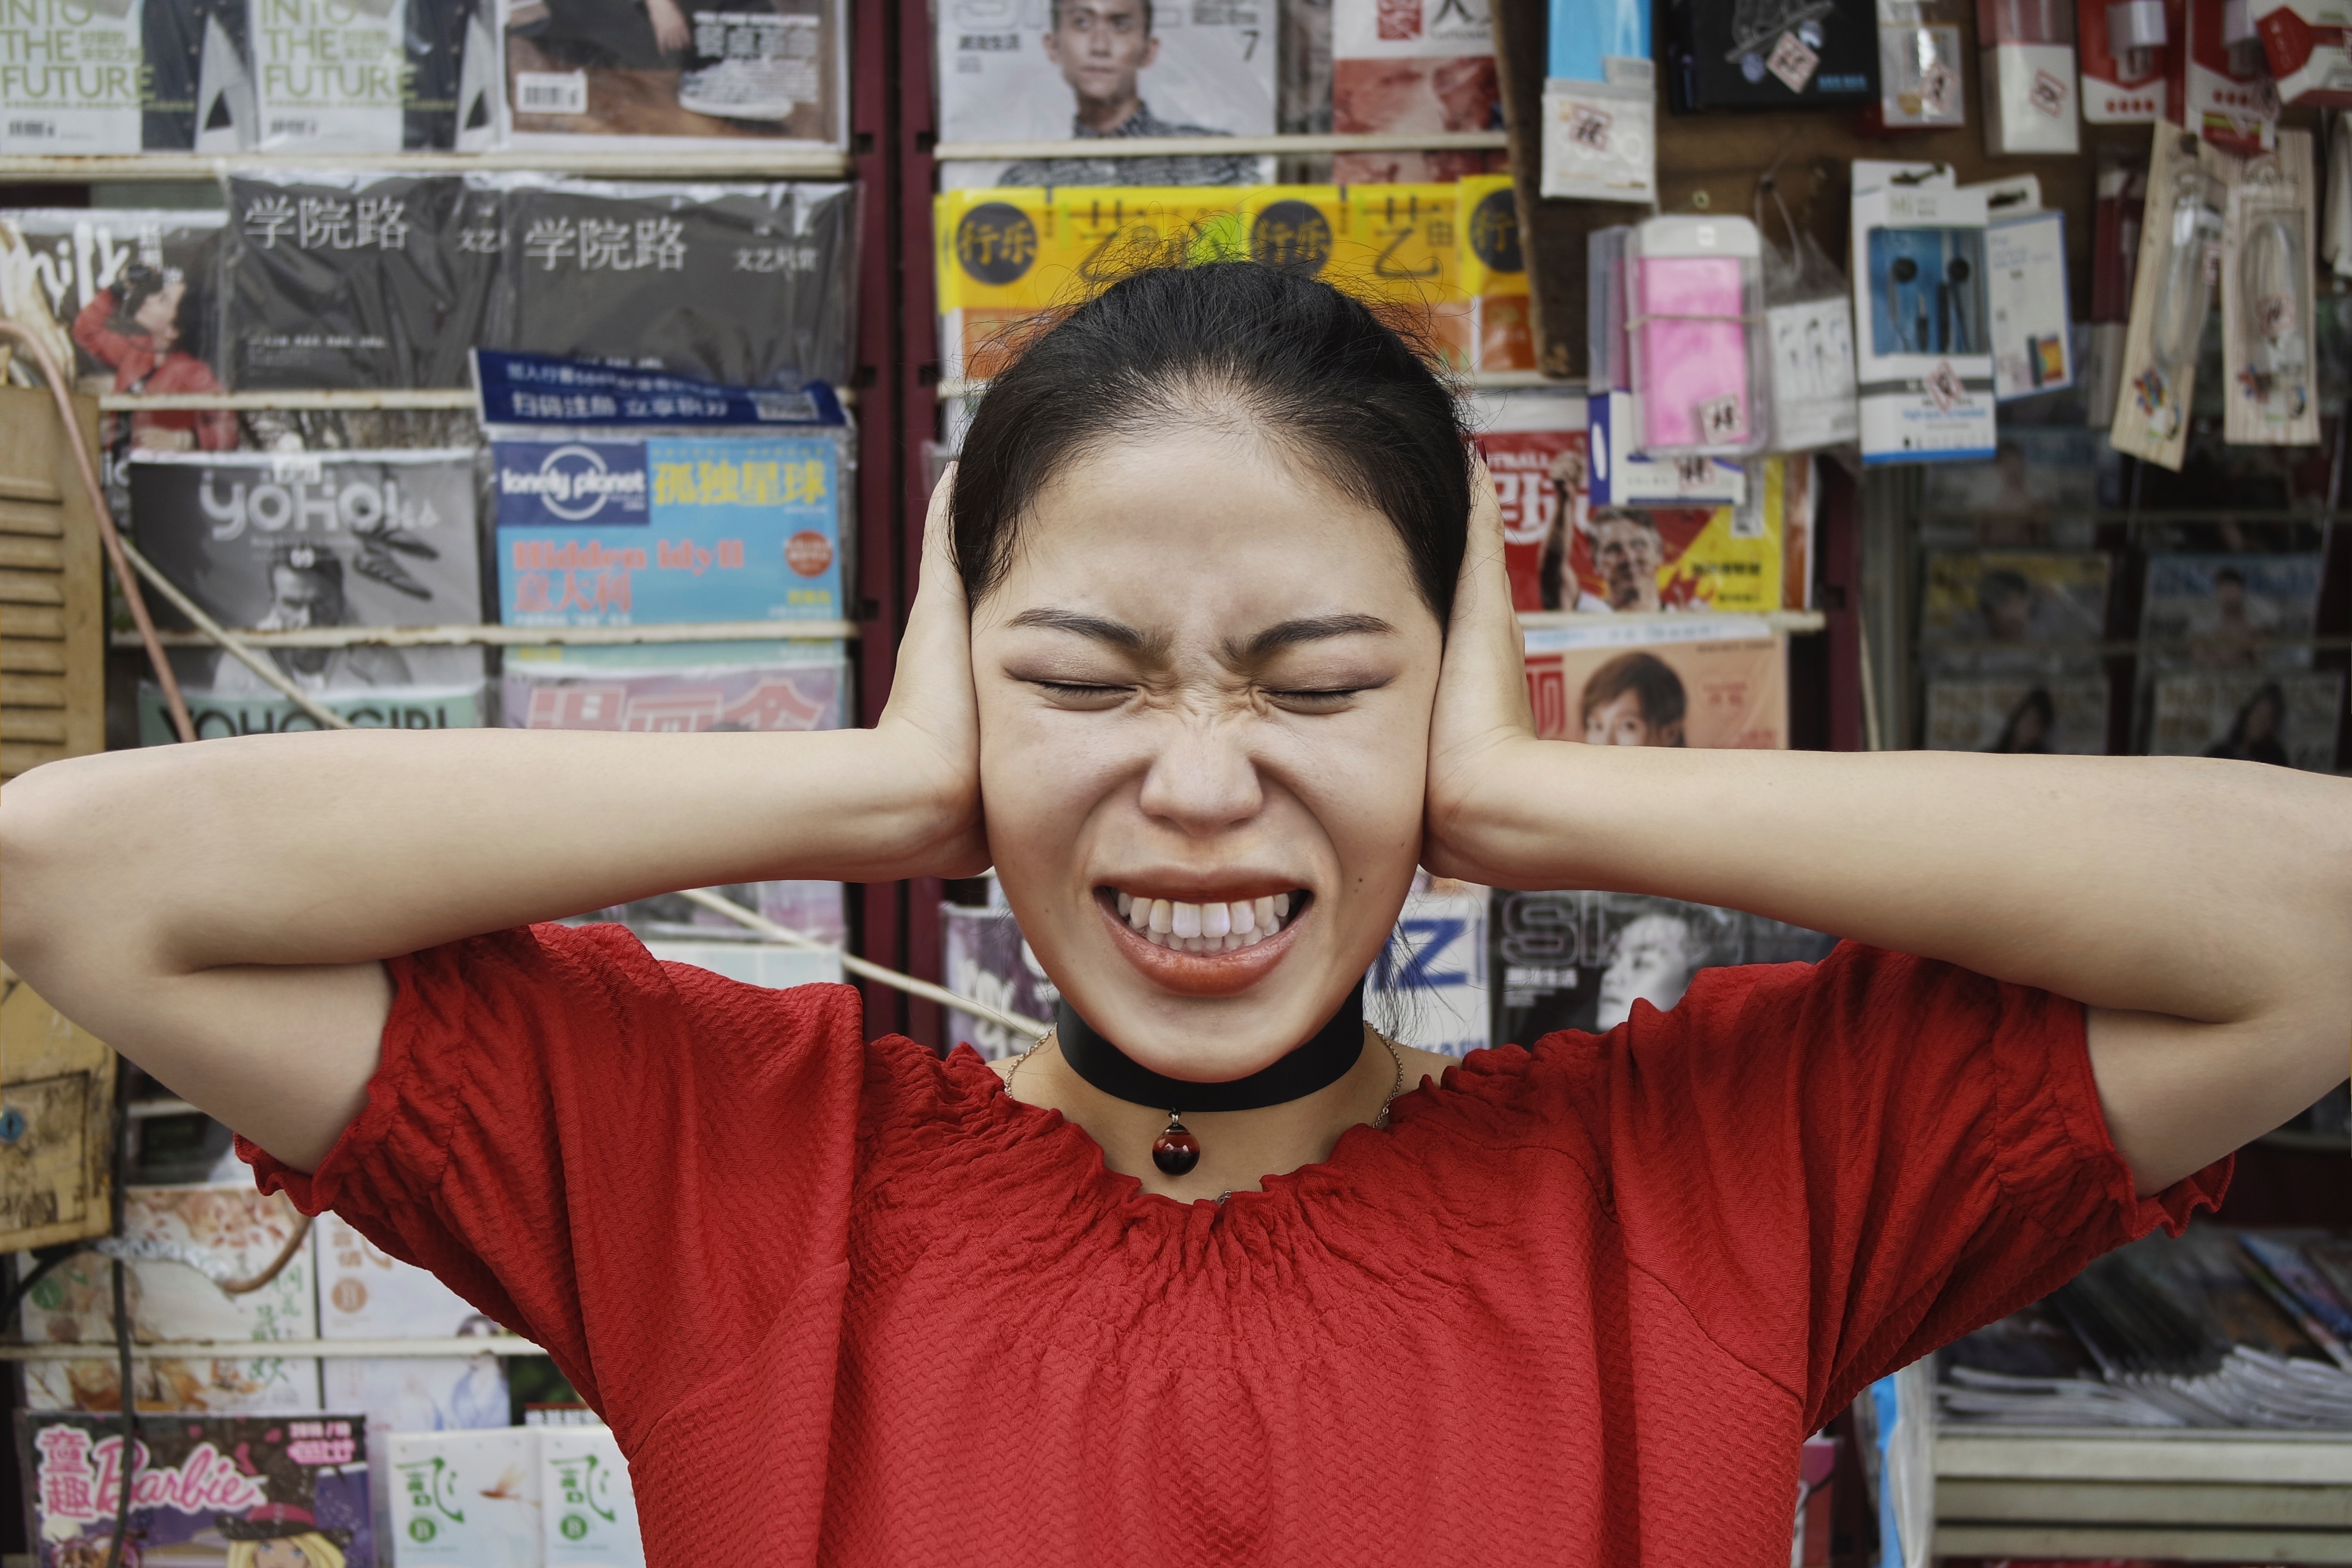
person, facial expression, smile, day, organ